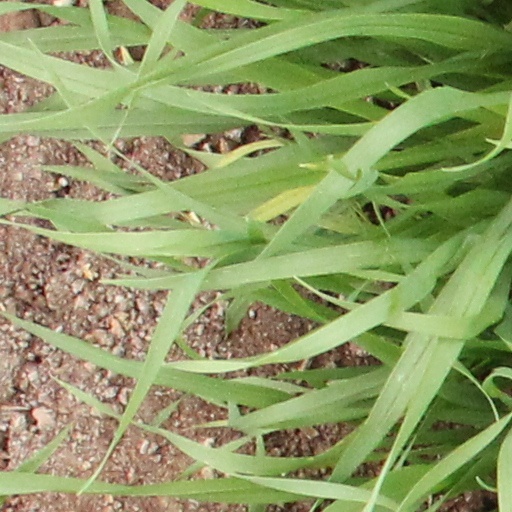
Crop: wheat